John Krafcik

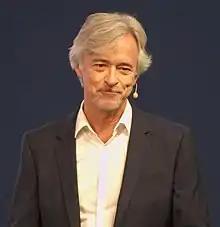
Krafcik in 2019

John F. Krafcik (born September 18, 1961) was the CEO of Waymo from 2015 to 2021. Krafcik was the former president of TrueCar and president and CEO of Hyundai Motor America. He was named CEO of Google's self-driving car project in September 2015. Krafcik remained CEO after Google separated its self-driving car project and transitioned it into a new company called Waymo, housed under Google's parent company Alphabet Inc.